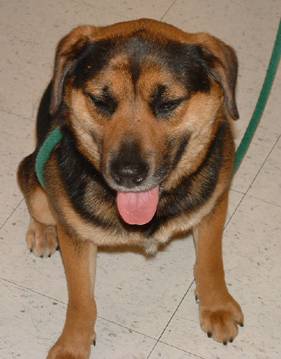
Label: dog